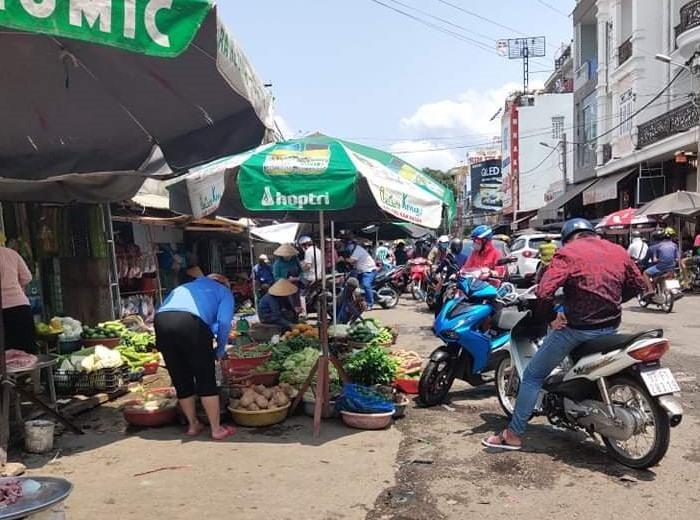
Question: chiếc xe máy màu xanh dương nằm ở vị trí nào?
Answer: chiếc xe máy màu xanh dương dựng phía trước sạp rau